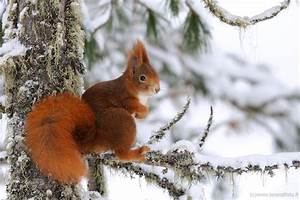
Label: squirrel